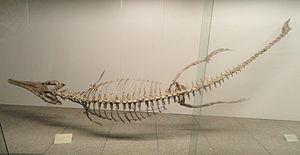
Les Metriorhynchinae forment une sous-famille éteinte de crocodyliformes métriorhynchoïdes carnivores, à long rostre, presque exclusivement marins.
Metriorhynchus est un genre éteint de crocodyliformes métriorhynchoïdes carnivores, à long rostre, presque exclusivement marins ayant vécu au Jurassique moyen et supérieur, du Callovien au Kimméridgien, il y a environ entre 166 et 155 Ma, dans ce qui est aujourd'hui l'Europe de l'ouest, en France, en Allemagne, en Suisse et en Angleterre.